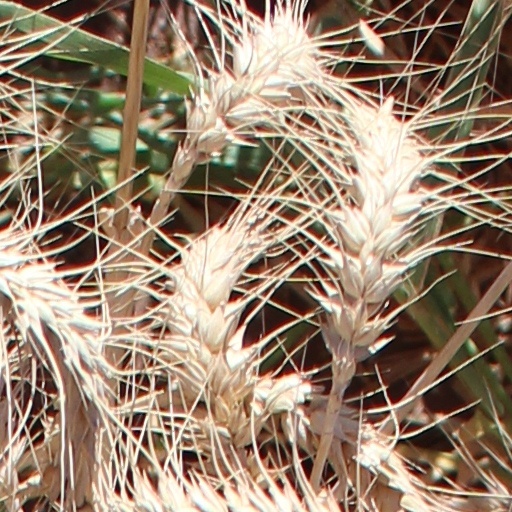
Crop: wheat